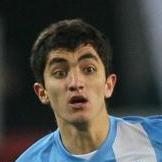
Age: 23